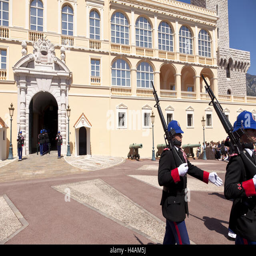
princely guard in the prince 's palace